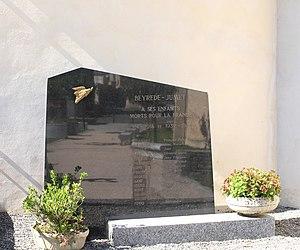
Monument aux morts de Beyrède-Jumet-Camous (Hautes-Pyrénées)
Beyrède-Jumet est une ancienne commune française située dans le département des Hautes-Pyrénées, en région Occitanie. Le 1ᵉʳ janvier 2019, elle devient une commune déléguée de Beyrède-Jumet-Camous.
Beyrede-Jumet-Camous est une commune nouvelle située dans le département des Hautes-Pyrénées, en région Occitanie, créée le 1ᵉʳ janvier 2019.